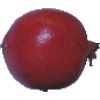
Label: Pomegranate 1